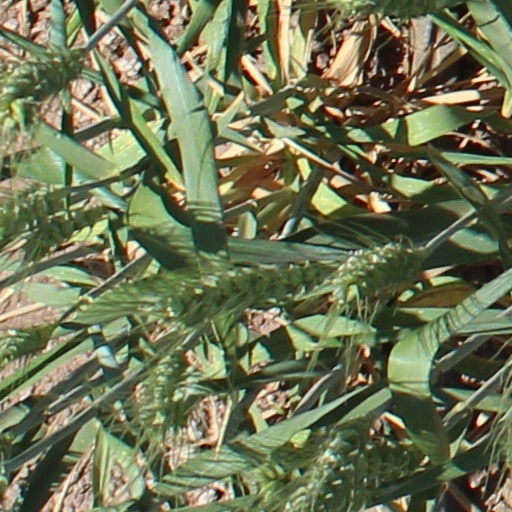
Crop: wheat